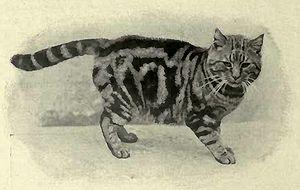
L'european shorthair, également appelé européen ou celtic shorthair, est une race de chat originaire d'Europe, représentant anobli des chats communs d'Europe. Ce rôle était détenu depuis le début du XXᵉ siècle par le british shorthair, bien qu'il soit plus trapu que la plupart des chats communs européens, jusqu'en 1983 où l'european shorthair est reconnu par la Fédération internationale féline.